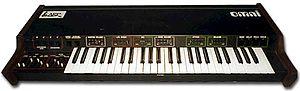
L'Omni est un synthétiseur analogique produit par le constructeur américain ARP entre 1976 et 1981. Le modèle a été décliné en deux versions : la version Mk1, vendue de 1976 à 1978 et la version Mk2, vendue de 1978 à 1981.